Gateway Tower (Chicago)

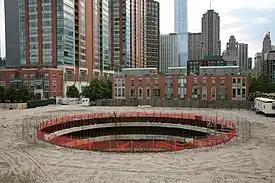
The Chicago Spire construction site has been dormant since late 2008.

The Chicago Spire, originally called the Fordham Spire, was originally proposed in July 2005. In March 2006, the initial design of the building was approved by the Chicago Plan Commission, the city's Zoning Committee and the Chicago City Council. In December 2006 and March 2007, the design of the building was revised. The Chicago Plan Commission, Chicago's zoning committee and the Chicago City Council approved the final plans of the Chicago Spire in April and May 2007. By October 2008, the late-2000s recession led to the suspension of construction and a $11.34 million (USD) lien on the construction site. On October 31, 2014 the project's biggest creditor, Related Midwest, compelled the developer, Shelbourne Development Group, to surrender the deed to the property after failing to make the necessary payment. The pre-development of the Chicago Spire left a wide, deep hole in the ground which has since been developed over with the 400 Lake Shore Drive towers.